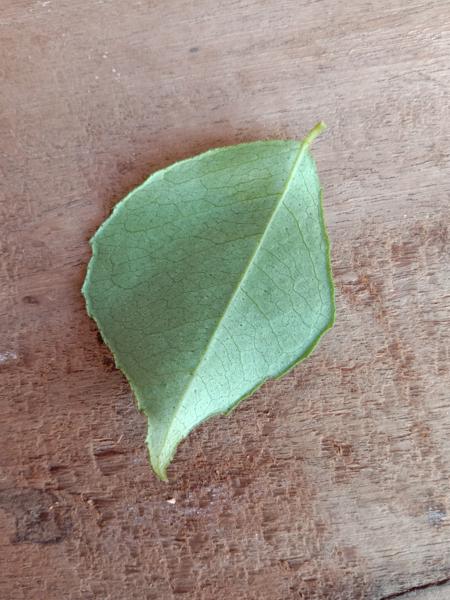
Plant: Curry